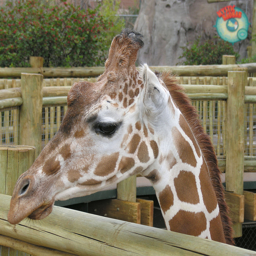
A giraffe in a zoo looks over a wooden fence.
a close up of a giraffes head a tree and a hill
A giraffe standing behind a wooden fence structure.
Giraffe looking over wood log fencing at enclosed area.
A picture of the head of a giraffe pinned up.